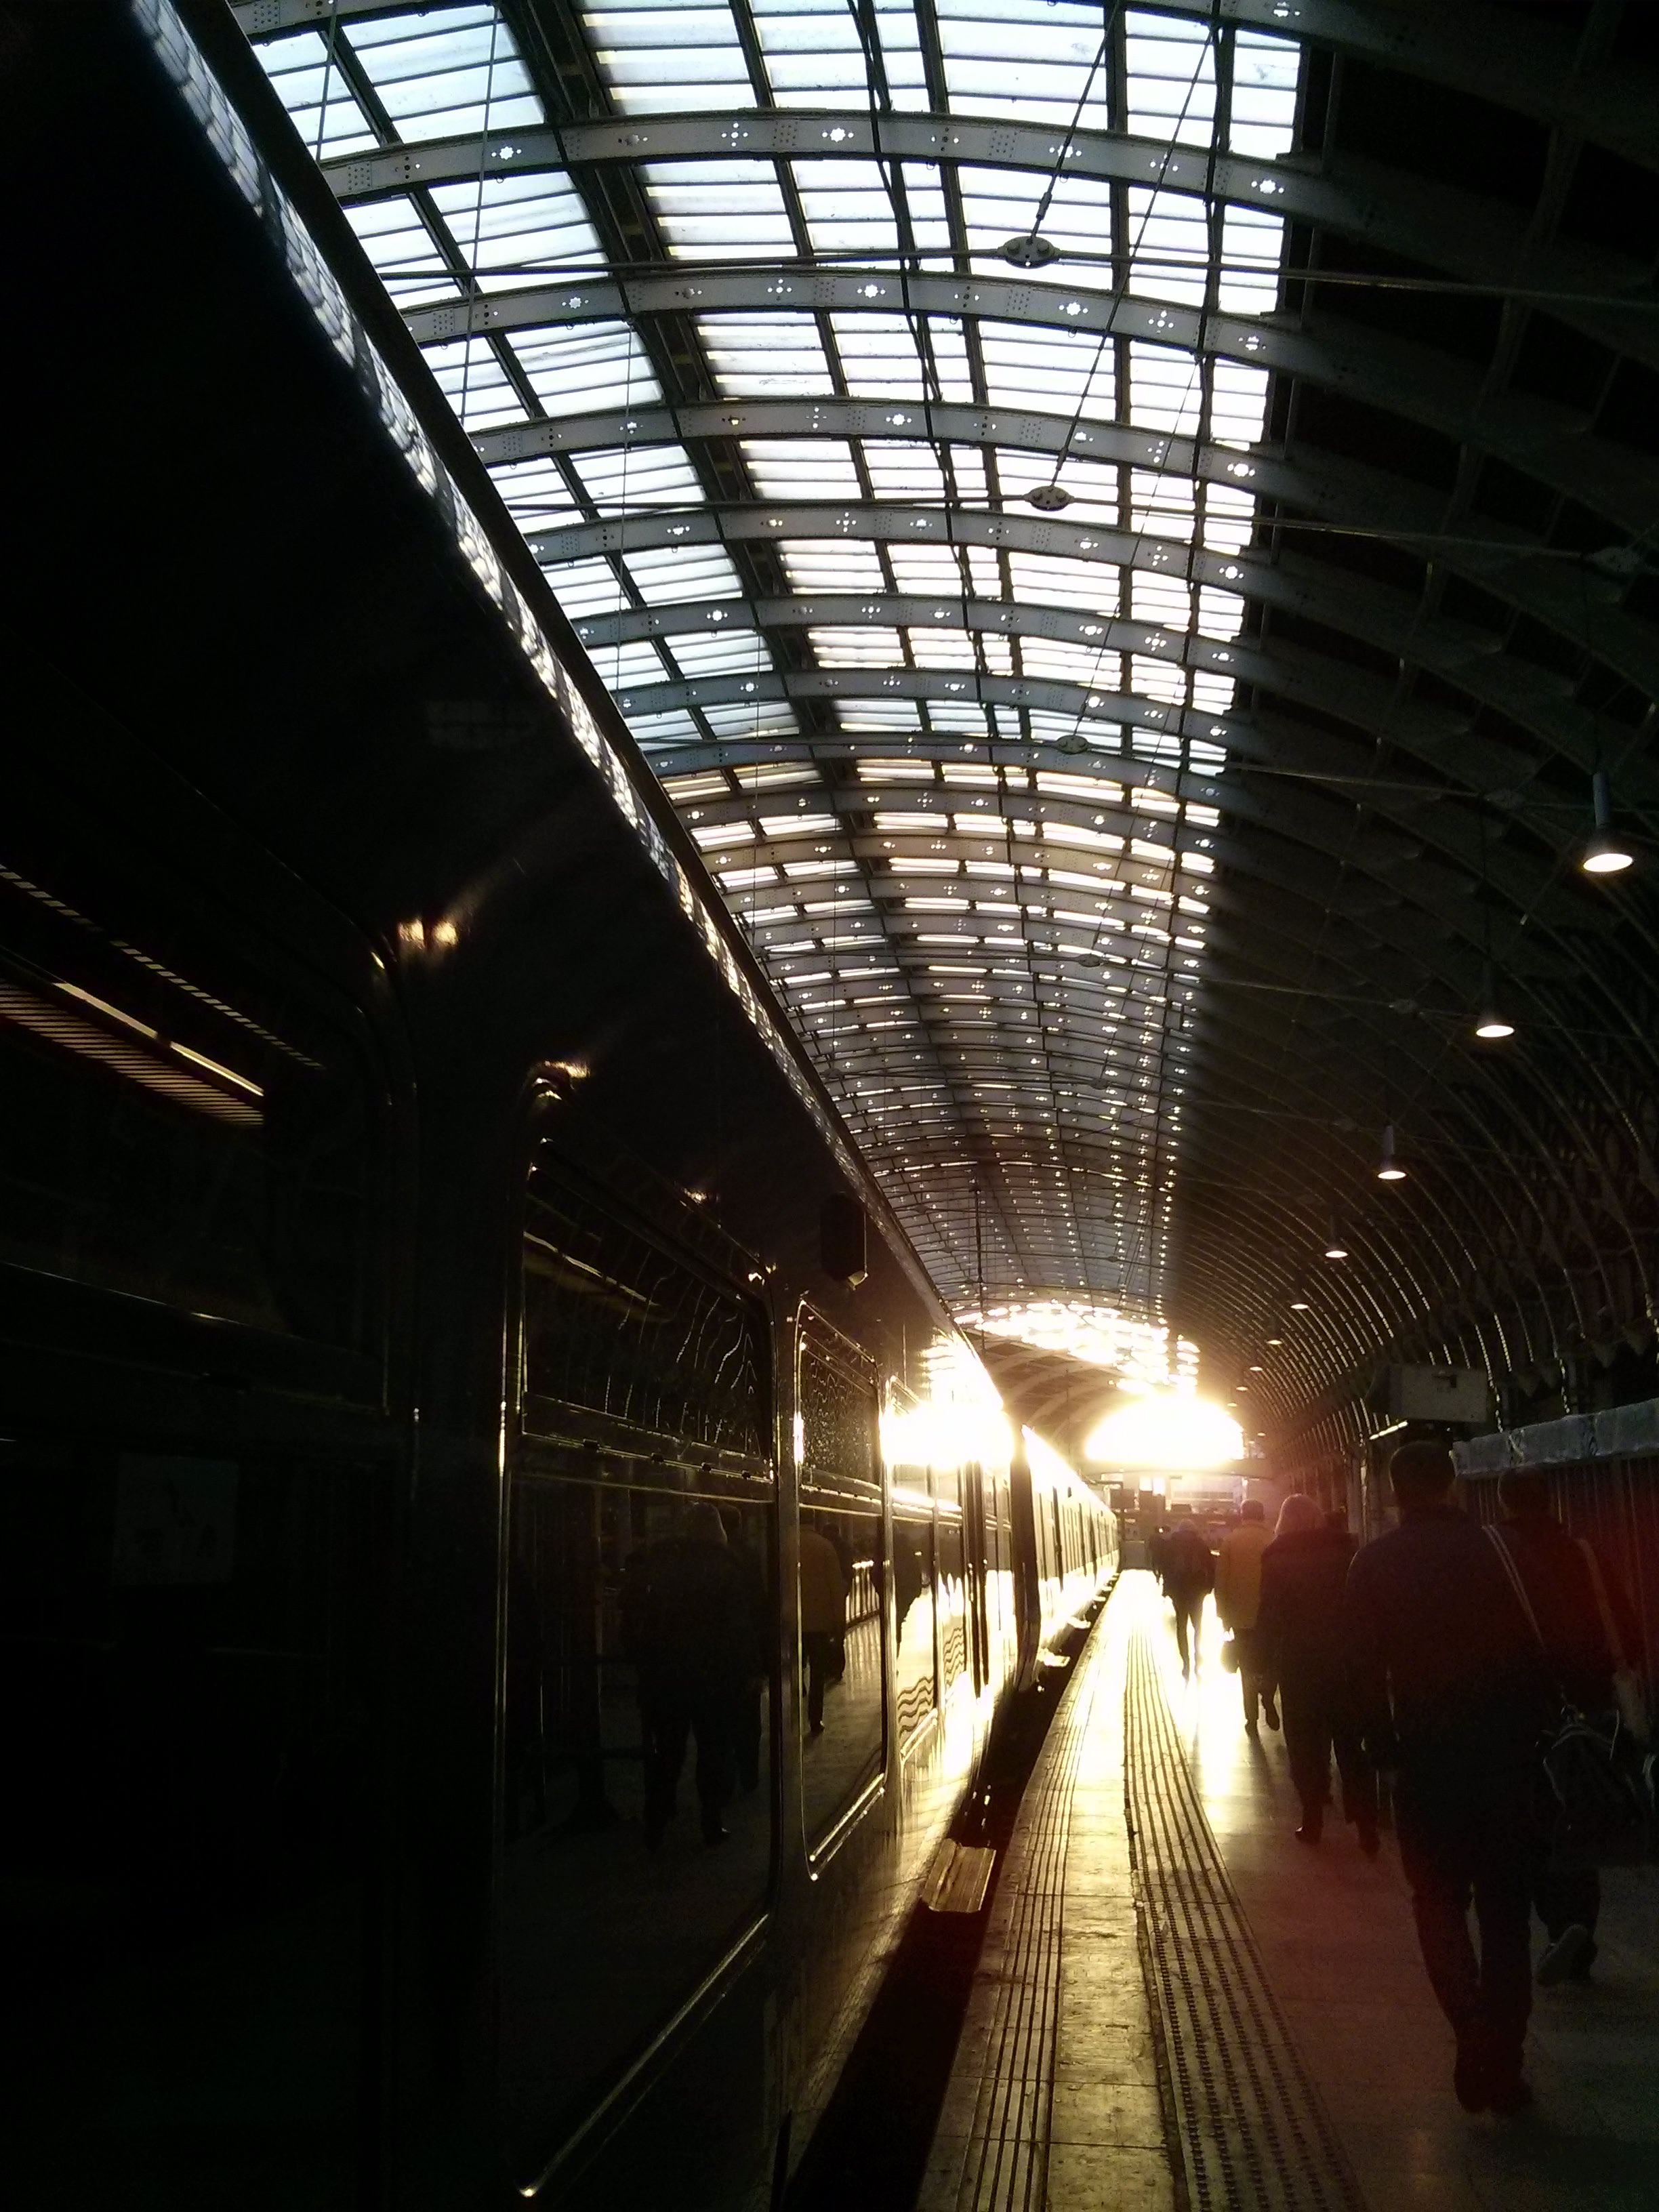
light, night, tunnel, subway, transport, train station, darkness, public transport, metro station, infrastructure, urban area, rapid transit